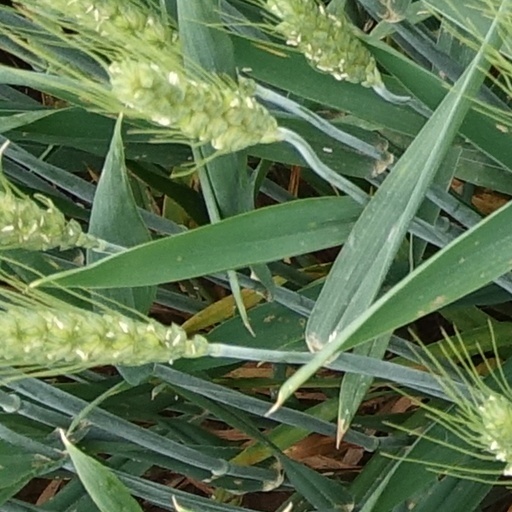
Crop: wheat